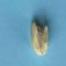
Maize quality: Bad